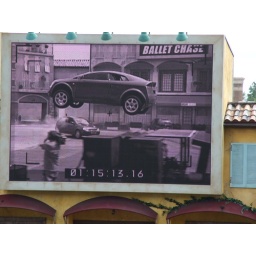
The action replay screen of the red car jumping the ramp whilst going in reverse.